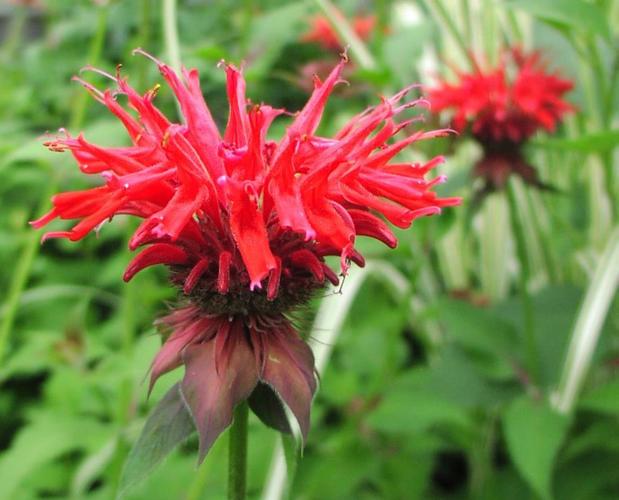
Label: bee balm